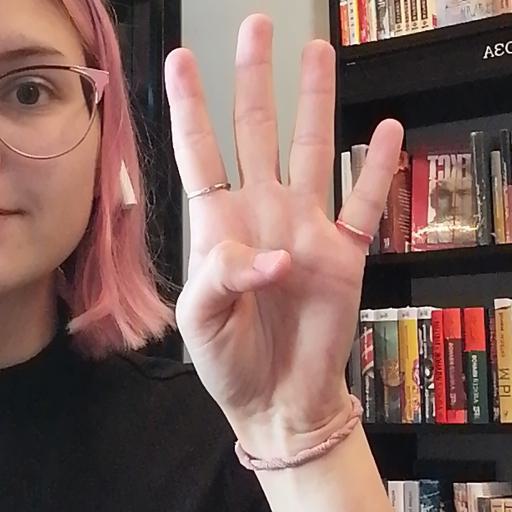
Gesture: four